George C. Marshall

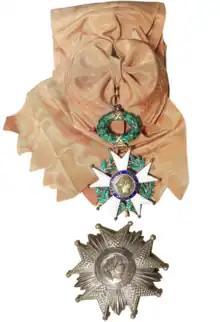
General Marshall's Grand Cross of the Legion of Honour (France)

When the early months of the Korean War showed how poorly prepared the Defense Department was, President Truman fired Secretary Louis A. Johnson and named Marshall as Secretary of Defense in September 1950. The appointment required a congressional waiver because the National Security Act of 1947 prohibited a uniformed military officer from serving in the post. This prohibition included Marshall since individuals promoted to General of the Army are not technically retired but remain officially on active duty. Marshall was the first person to be granted such a waiver; in 2017, Jim Mattis became the second and in January 2021, General Lloyd Austin became the third. Marshall's main role as Secretary of Defense was to restore confidence and morale to the Defense Department while rebuilding the United States Armed Forces following their post-World War II demobilization.